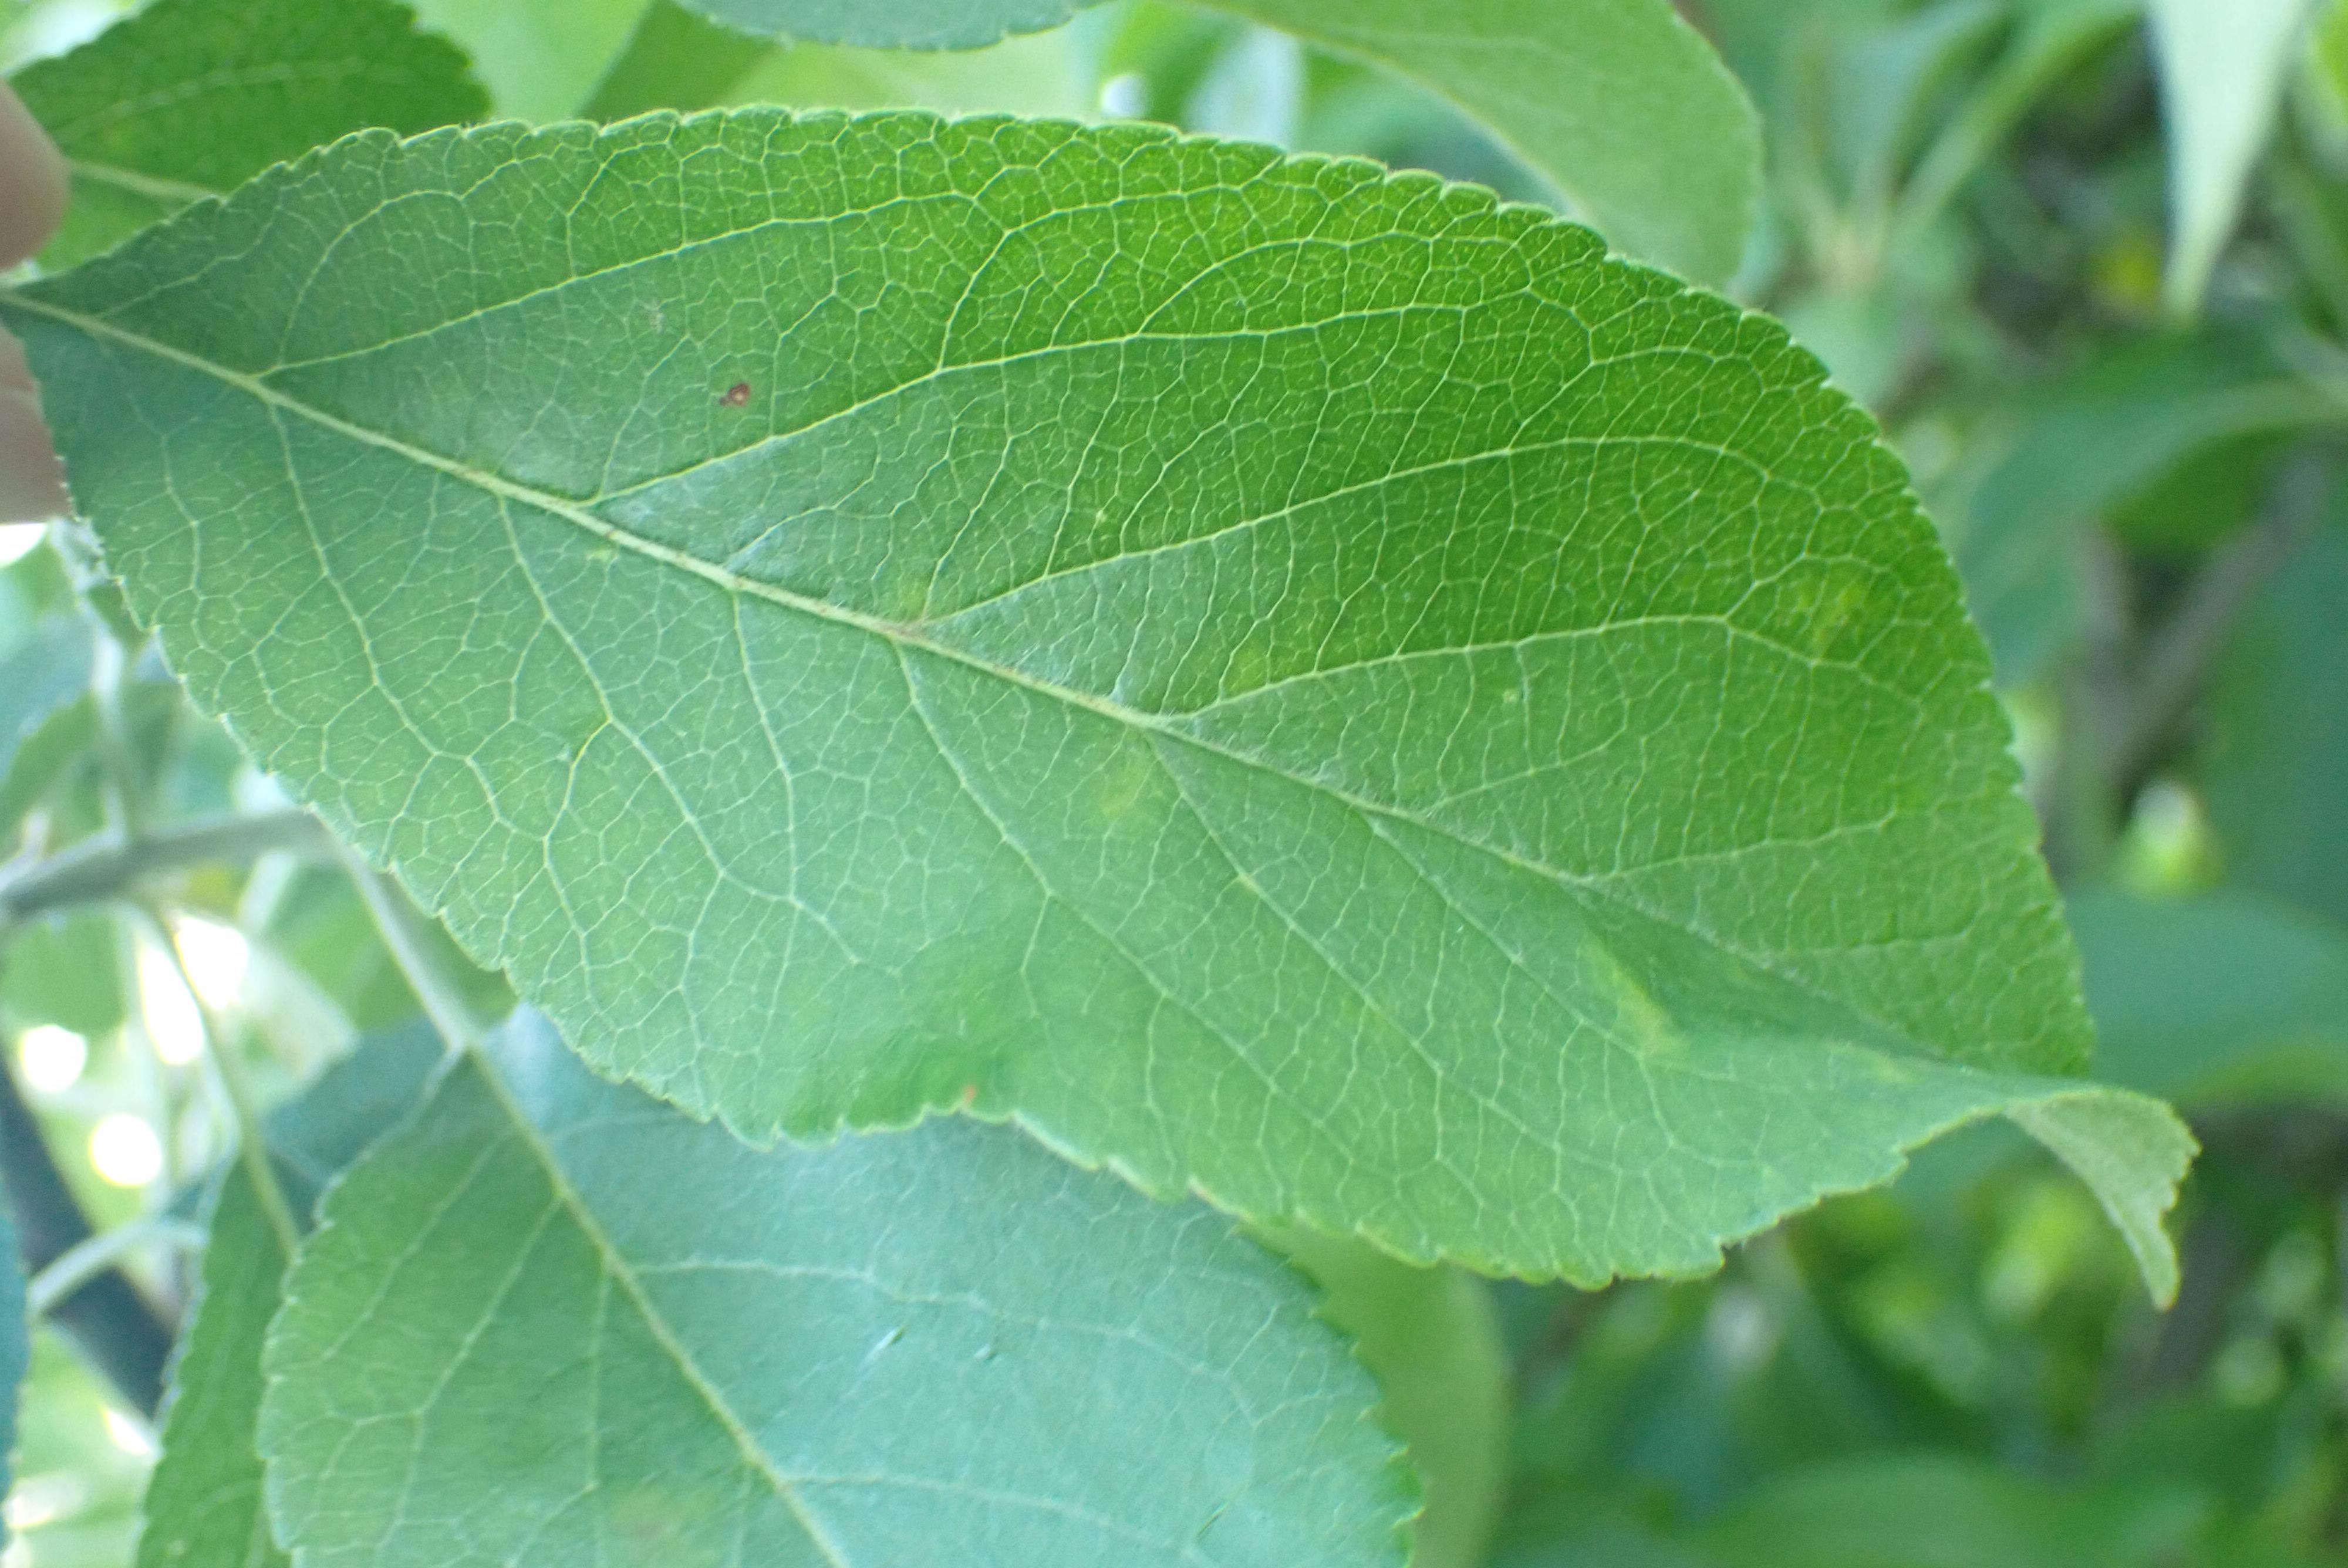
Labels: scab